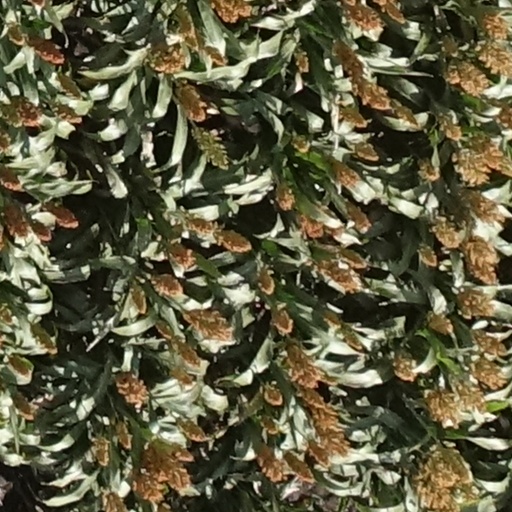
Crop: sorghum